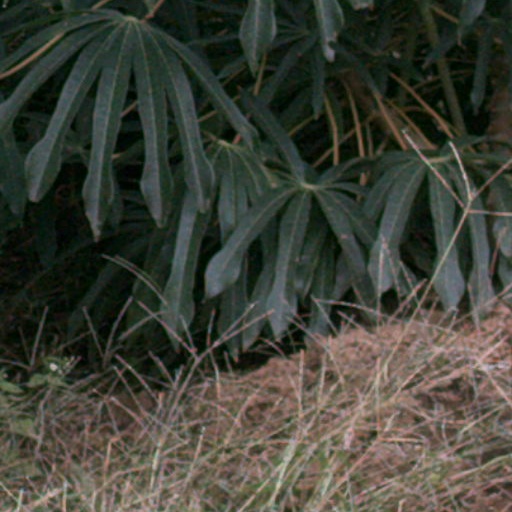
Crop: cassava